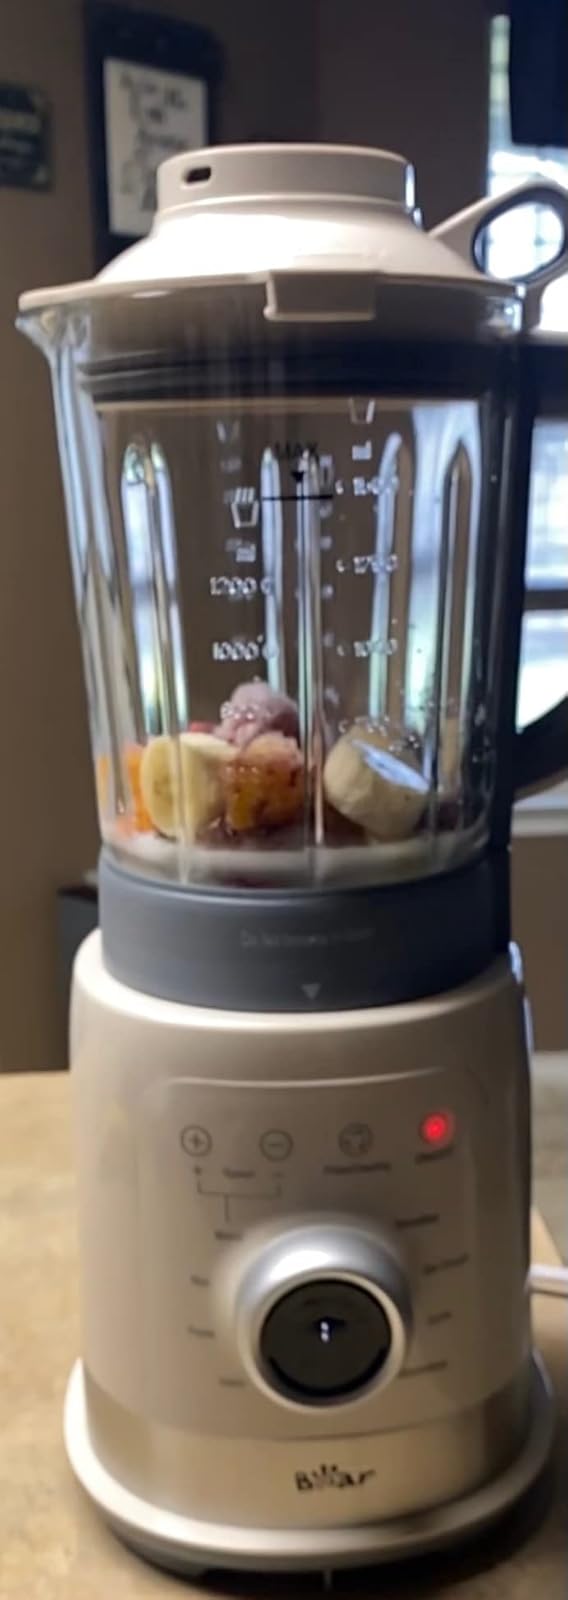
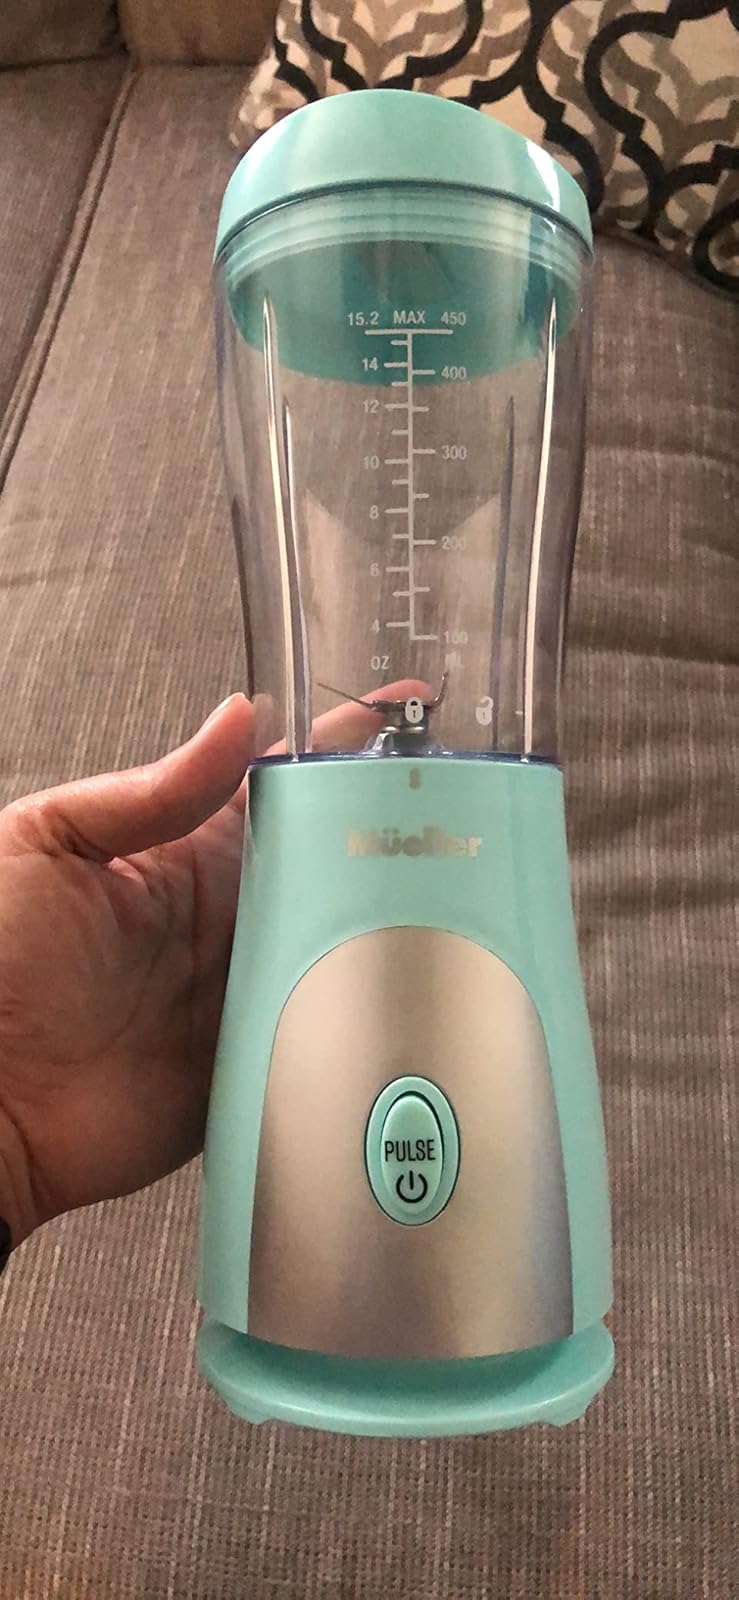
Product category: items_blender
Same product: no